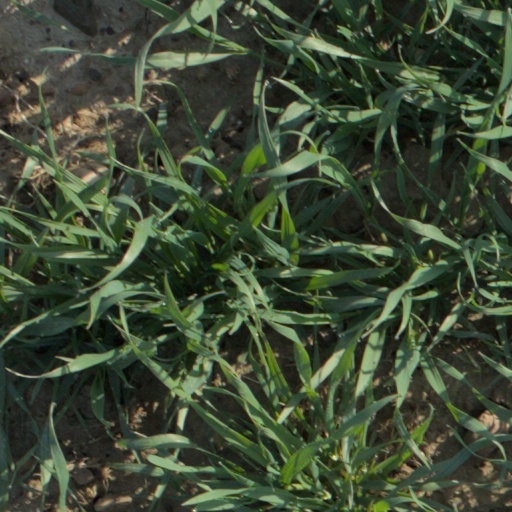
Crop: wheat